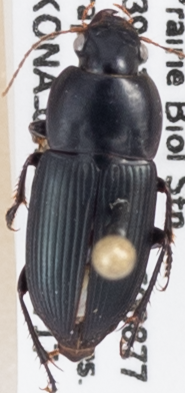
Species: Anisodactylus opaculus
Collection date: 2019-07-17
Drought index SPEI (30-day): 1.594
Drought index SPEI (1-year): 1.85
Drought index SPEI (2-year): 0.71